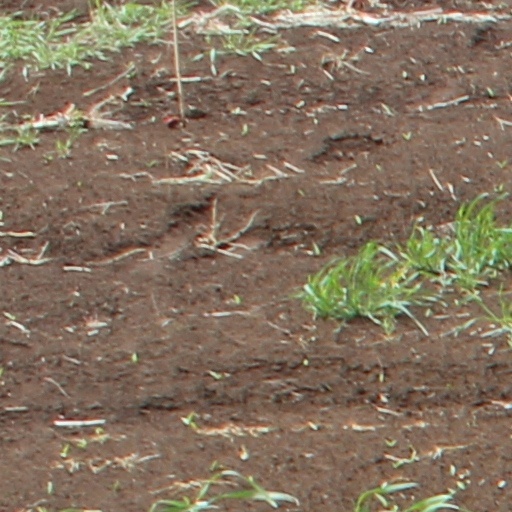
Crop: wheat